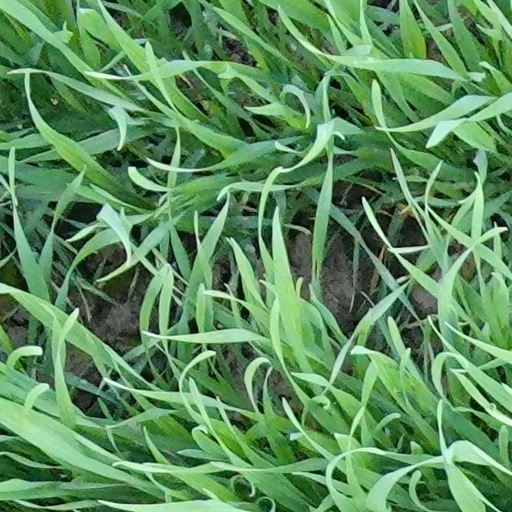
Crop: wheat